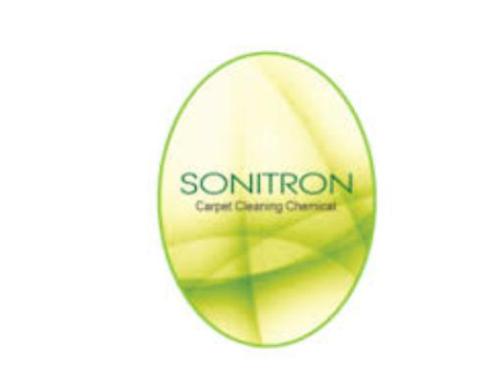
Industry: Electronic